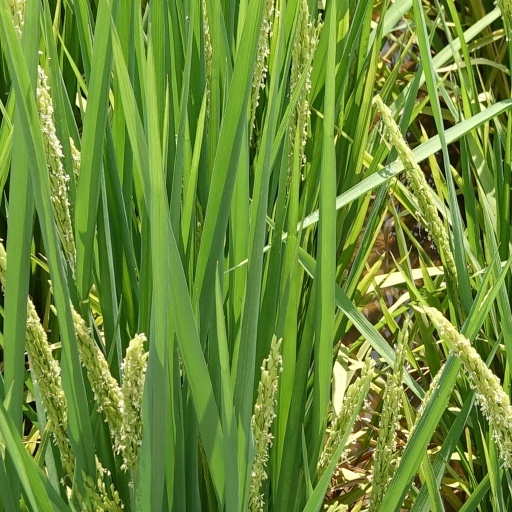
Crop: rice